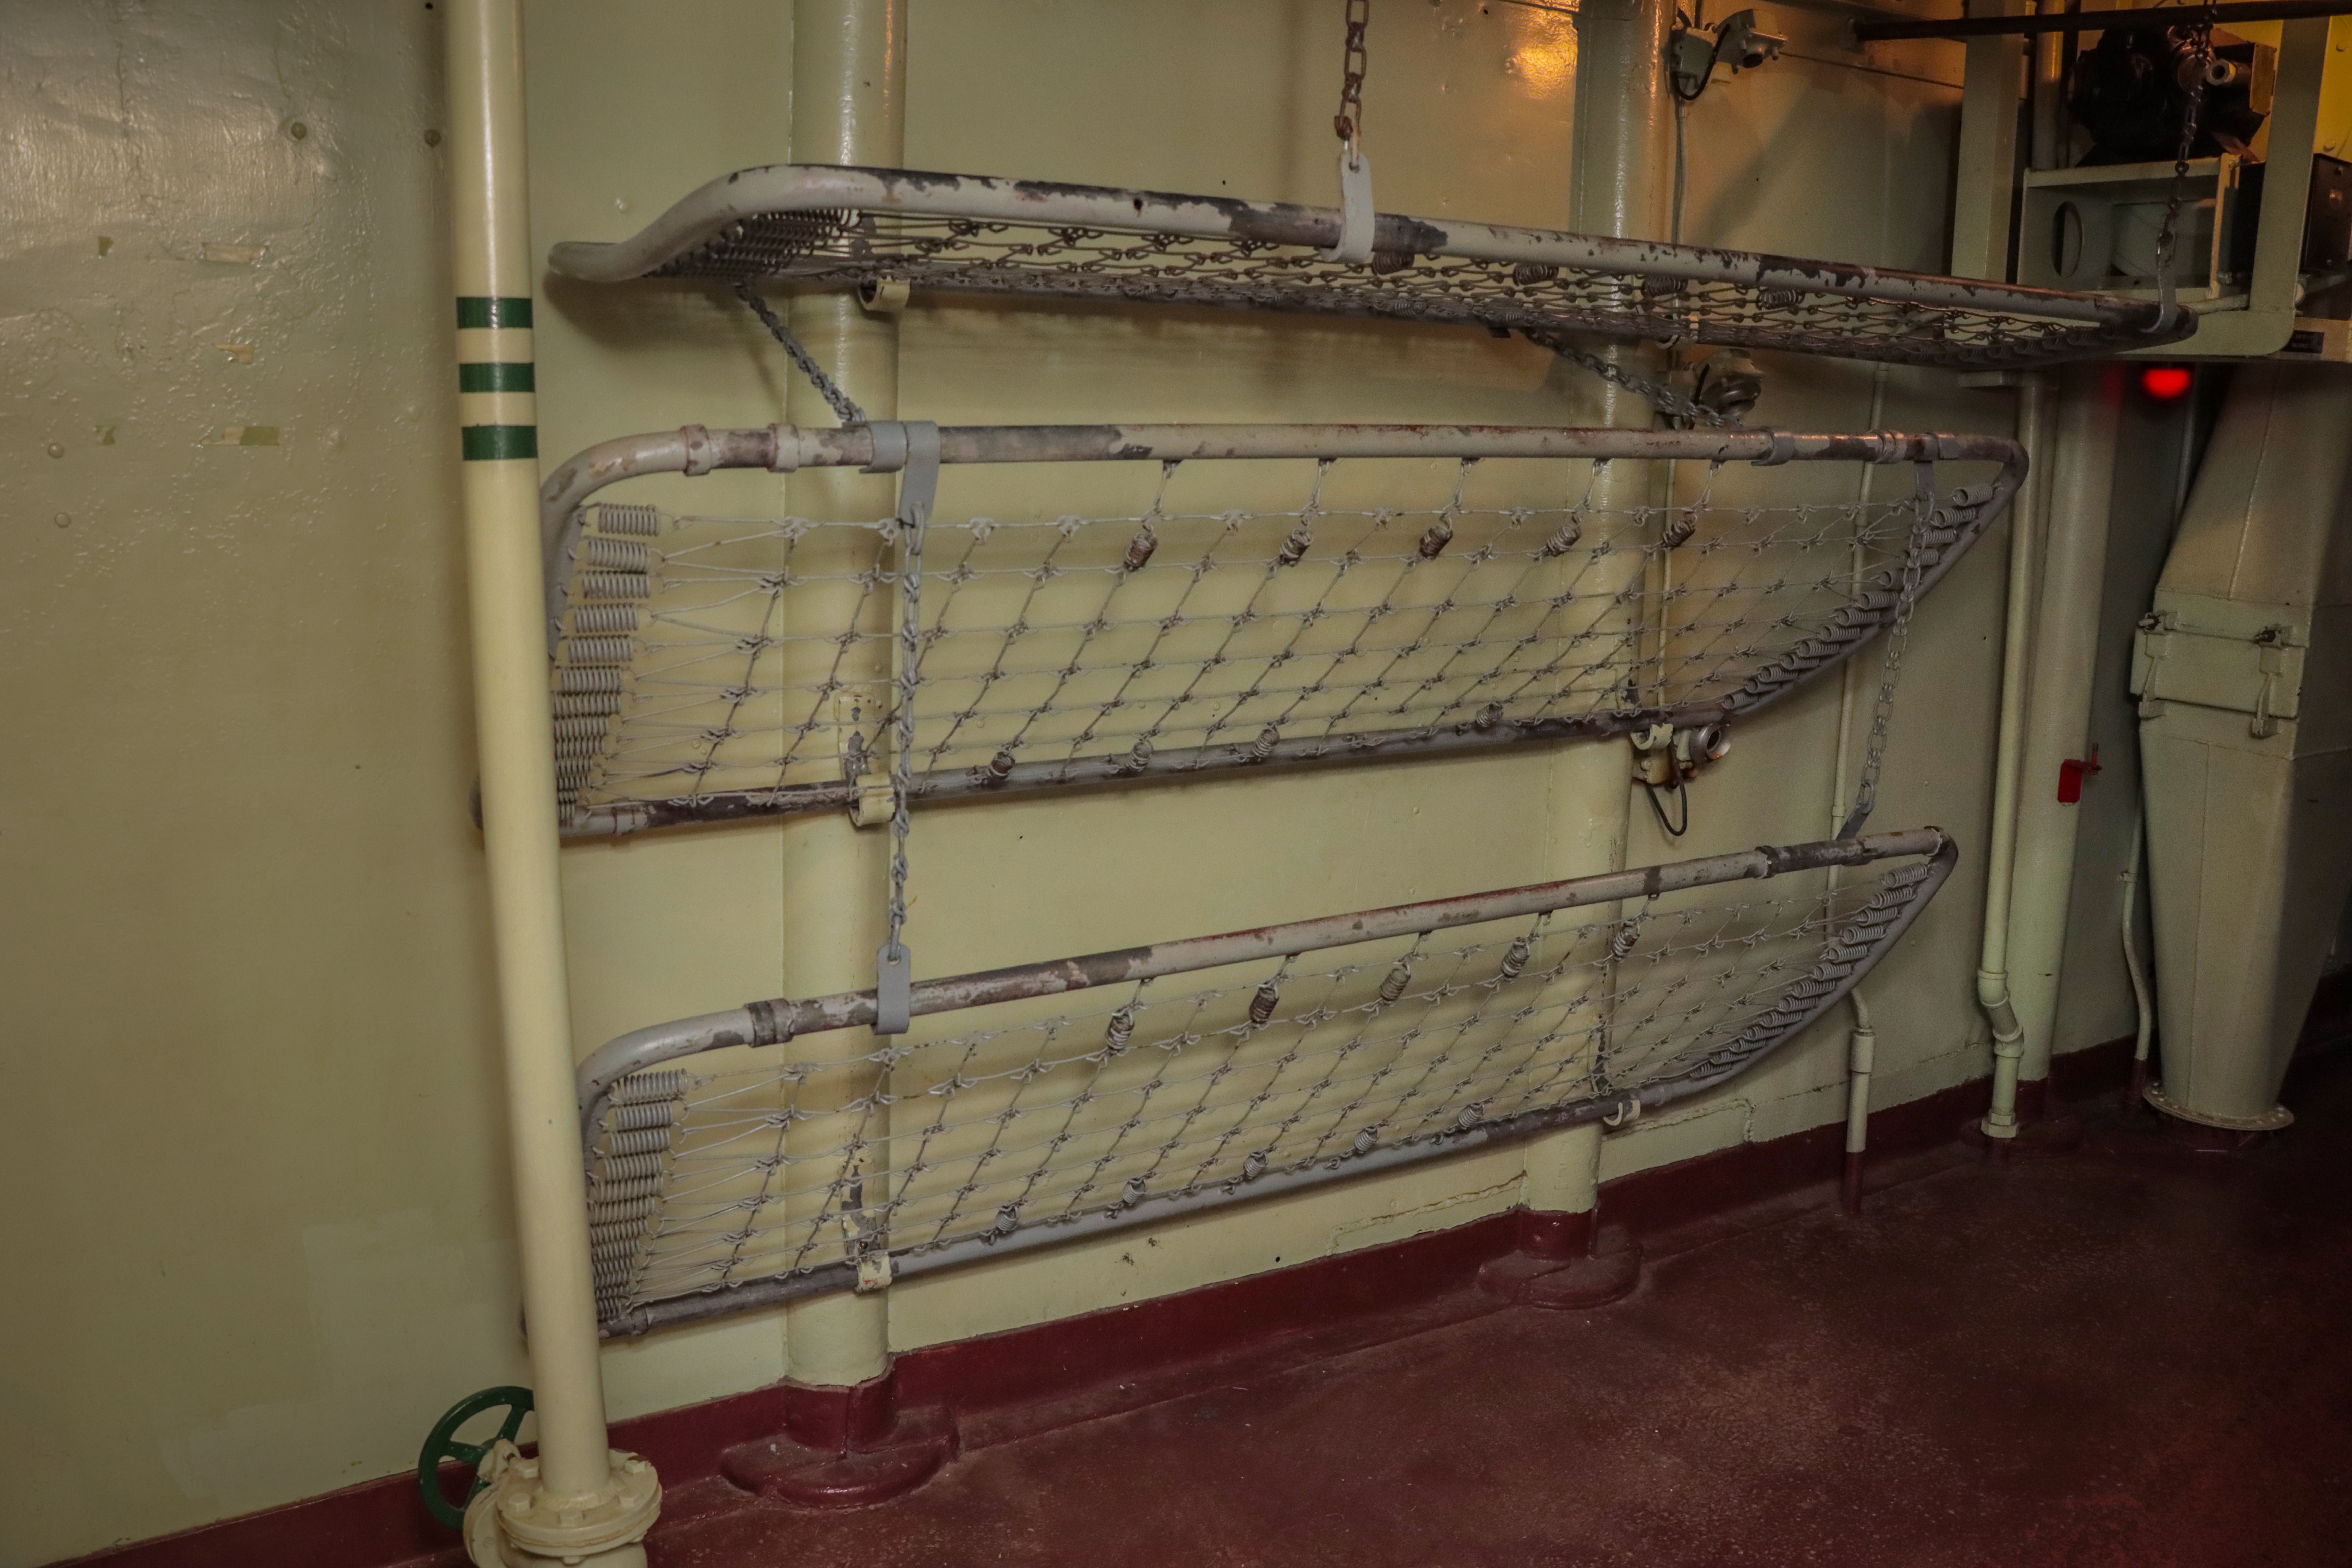
boat, ship, battleship, houston, texas, rope, gas, engineering, machine, electricity, electrical supply, electrical wiring, metal, composite material, wood, room, titanium, wire, flooring